Ismail I of Granada

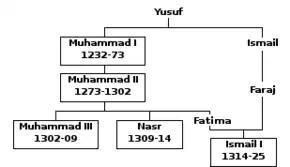
A family tree of the early members of the Nasrid dynasty

Abu'l-Walid Ismail ibn Faraj was the son of Fatima bint al-Ahmar and Abu Said Faraj ibn Ismail. Ismail's mother Fatima was the daughter of Sultan MuhammadII and the sister of the sultans MuhammadIII (r. 1302–1309) and Nasr (r. 1309–1314), the two immediate successors to and sons of MuhammadII. Ismail's father, Abu Said Faraj was also a member of the royal family, the son of Ismail ibn Nasr, who was a brother of the dynasty founder MuhammadI (r. 1238–1273). Therefore, Ismail was related to the ruling Nasrid dynasty in two ways: through his mother he was the grandson of MuhammadII and great-grandson of MuhammadI, while through his father he was a great-nephew of MuhammadI. Abu Said married Fatima during the reign of her father, MuhammadII, for whom he was a trusted advisor as well as a cousin. Abu Said was also appointed governor of Málaga by MuhammadII. Málaga was the second largest city of the Emirate of Granada after the capital, Granada, and its most important Mediterranean port, without which "Granada was no more than an isolated mountain-girt city," according to the historian L. P. Harvey. Abu Said's father, Ismail ibn Nasr, had also served as its governor until he died in 1257.